Miguel Bedoya

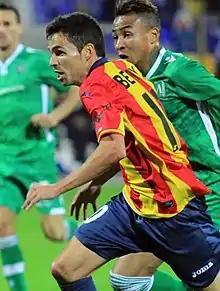
Bedoya in action for Levski Sofia in 2014

Miguel Bedoya Sequeiros (born 15 April 1986) is a Spanish former professional footballer who played as an attacking midfielder.